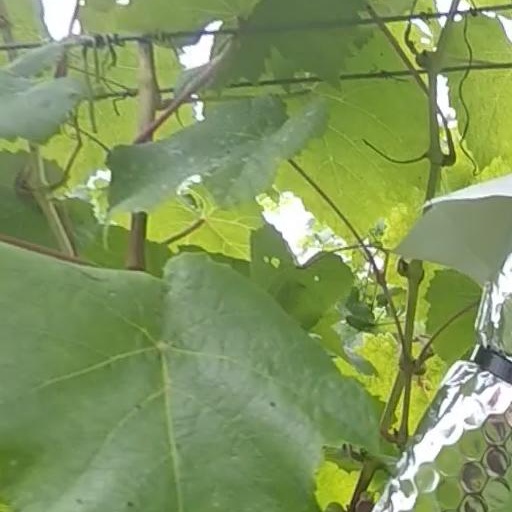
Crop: grape